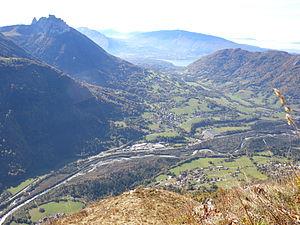
Village d'Alex - Col de Bluffy
Alex est une commune française située dans le département de la Haute-Savoie, en région Auvergne-Rhône-Alpes.